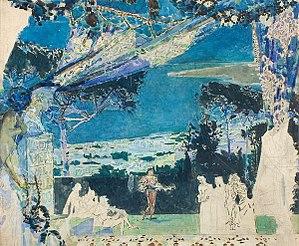
Italie. Nuit napolitaine est une aquarelle, esquisse pour la réalisation d'un rideau de théâtre réalisée par le peintre russe Mikhaïl Vroubel.